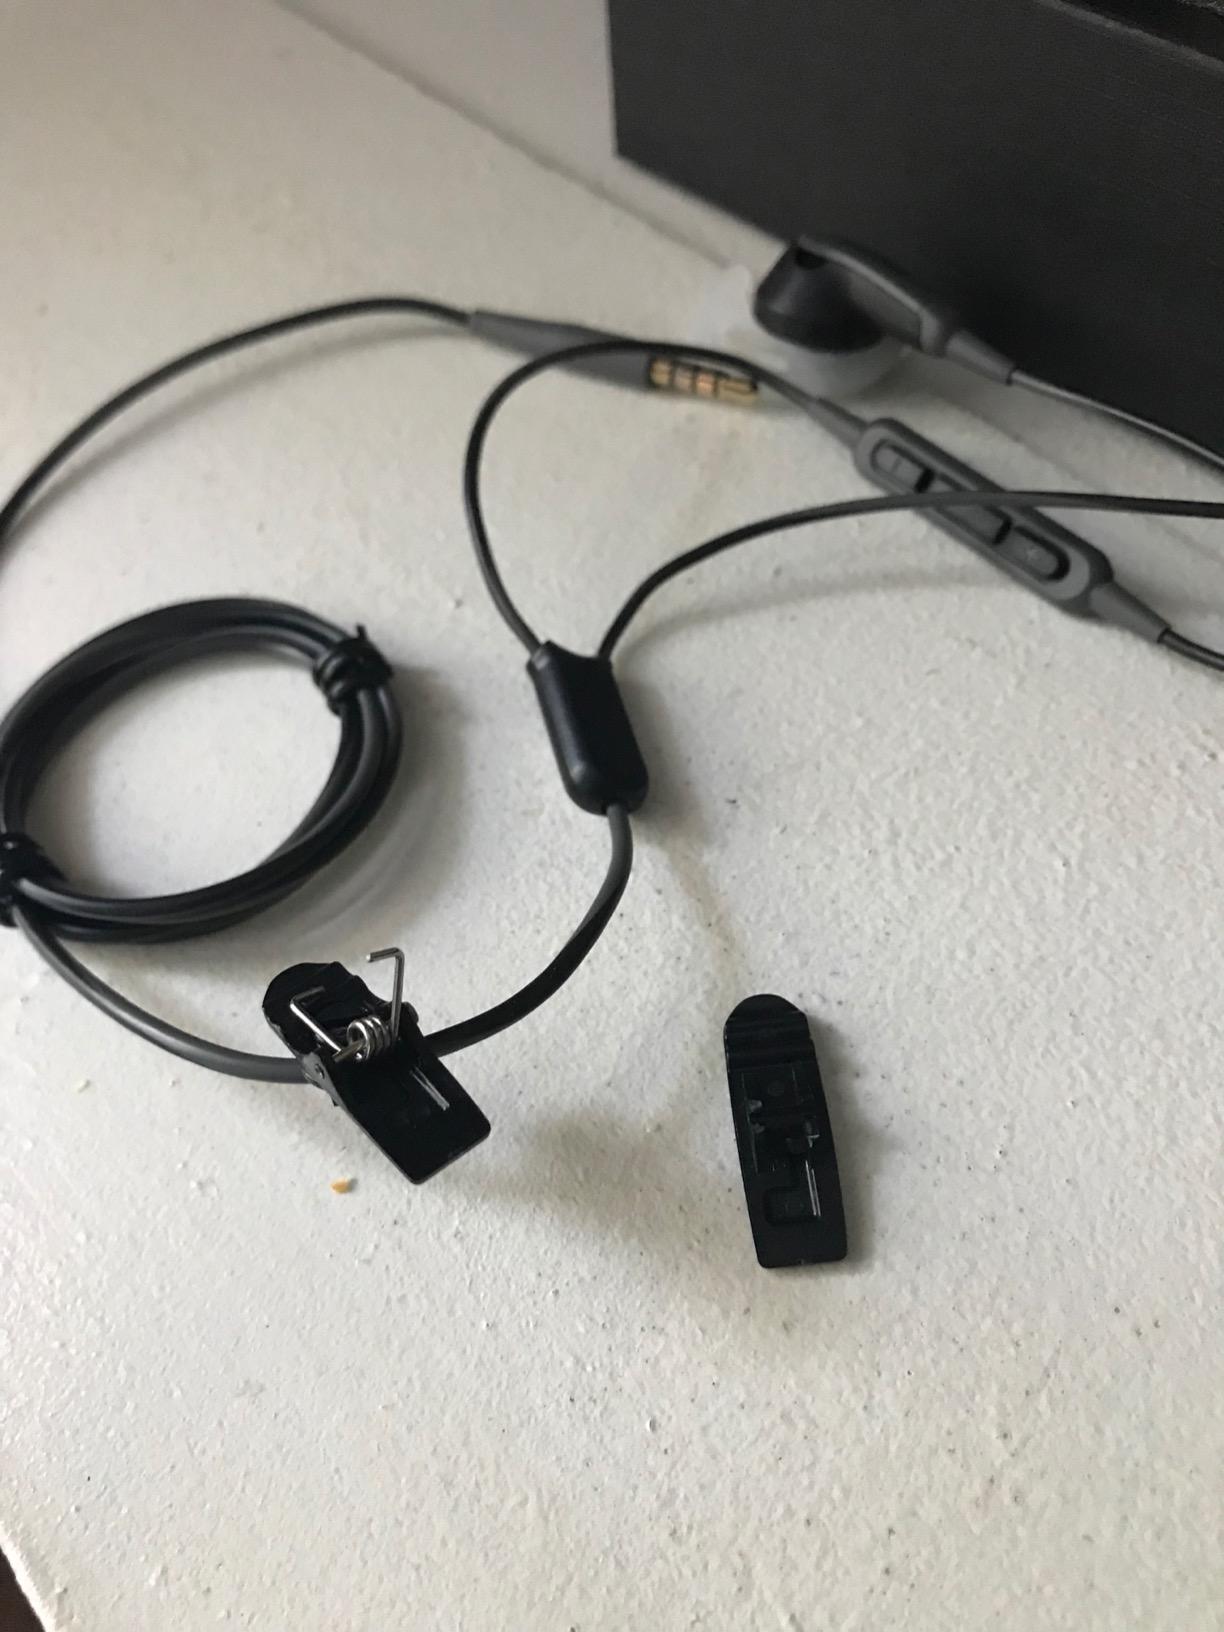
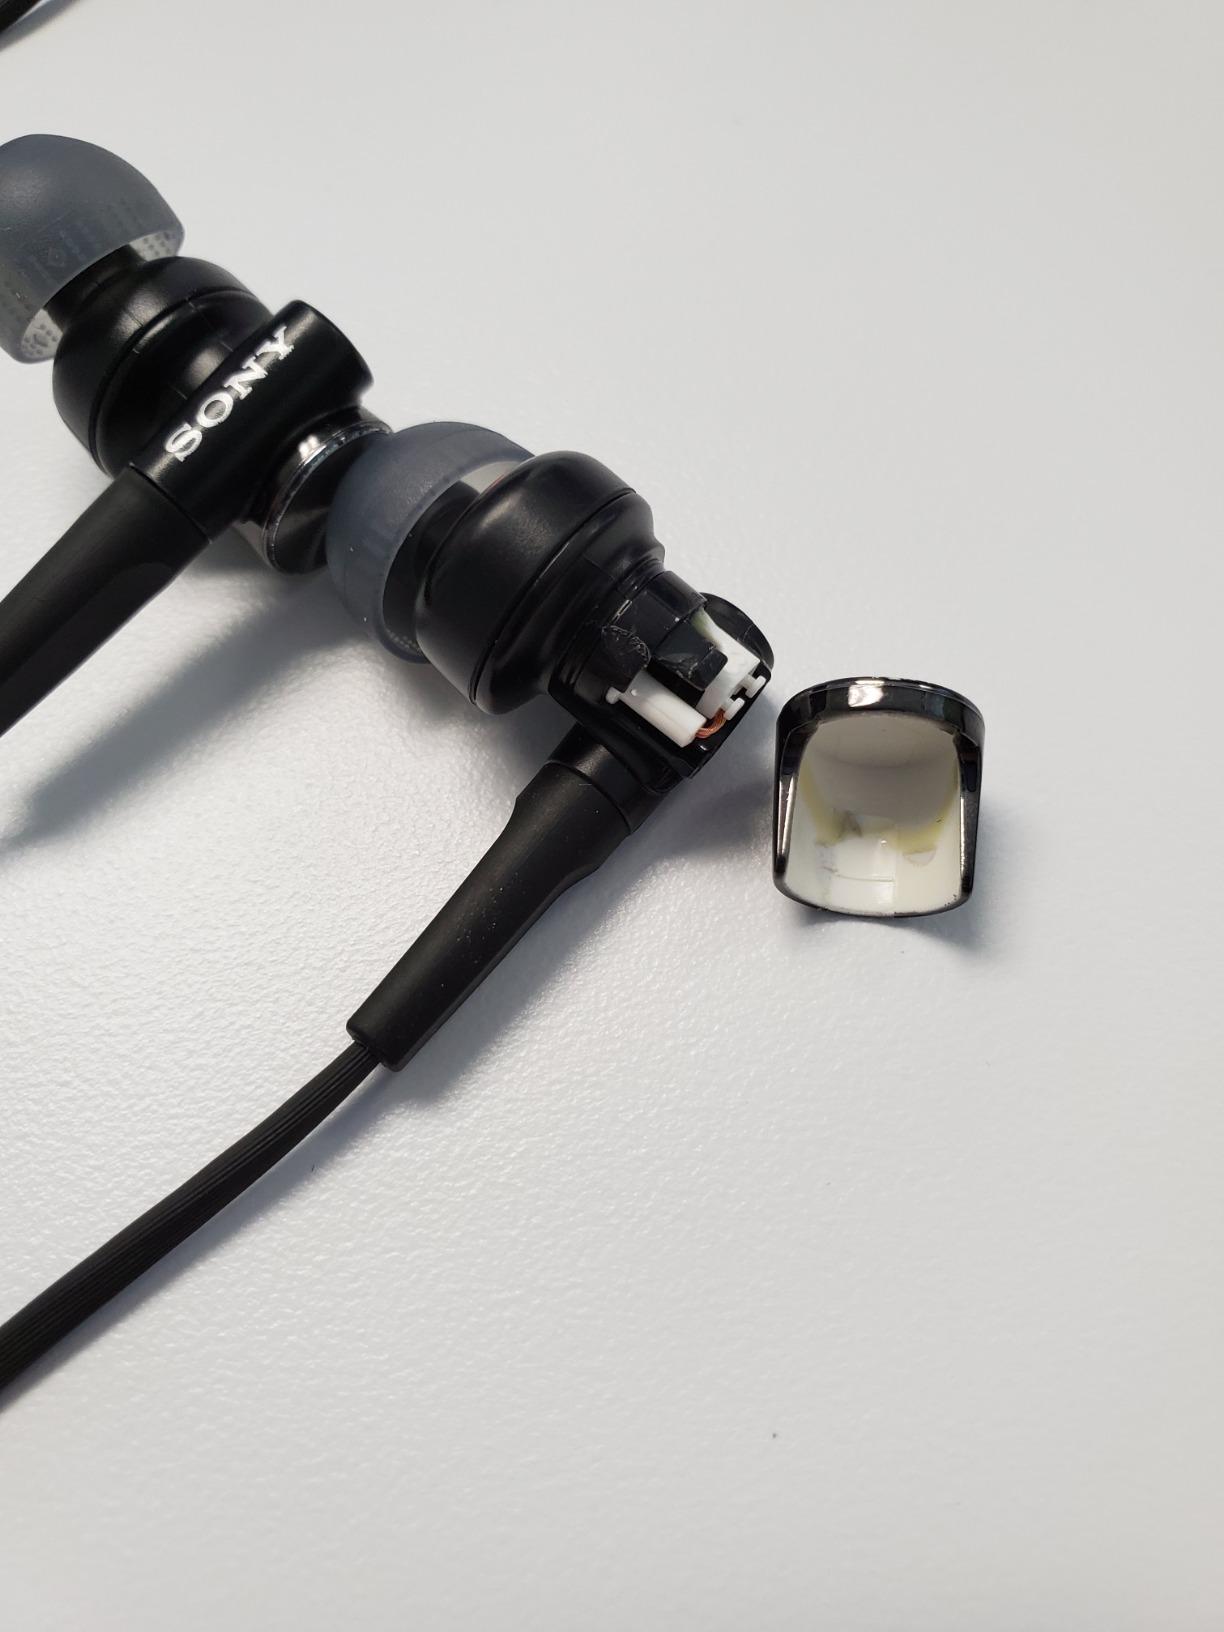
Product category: headphones
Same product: no